Iván Héjjas

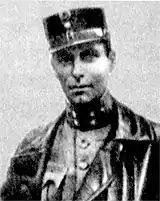
Iván Héjjas around 1918

Iván Héjjas (19 January 1890 – December 1950) was a Hungarian anti-communist soldier and paramilitary commander in the years following the First World War. He played eminent role in the anti-communist and anti-Semitic purges and massacres during the White Terror in the period between 1919 and 1921. As a member of various far-right groups and parties, he was a member of parliament from 1927 to 1931.